Gym shorts

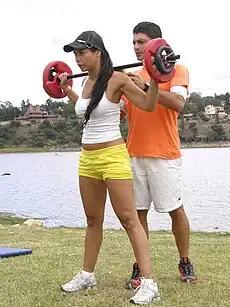
Gym shorts worn by a woman while exercising outdoors.

The first time today's baggy or "bermuda" look was publicized was when Michael Jordan wore baggy shorts in the Nike commercial with Spike Lee in 1988. Another basketball team who emphasized today's men modern style, who were inspired by Michael Jordan, was the Fab 5 Wolverines, who included Juwan Howard, Chris Webber, and Jalen Rose. After that, the look spread into other NBA and other sports. The look quickly expanded into mainstream American culture, and baggy shorts soon replaced upper-thigh shorts outside the sportsworld.